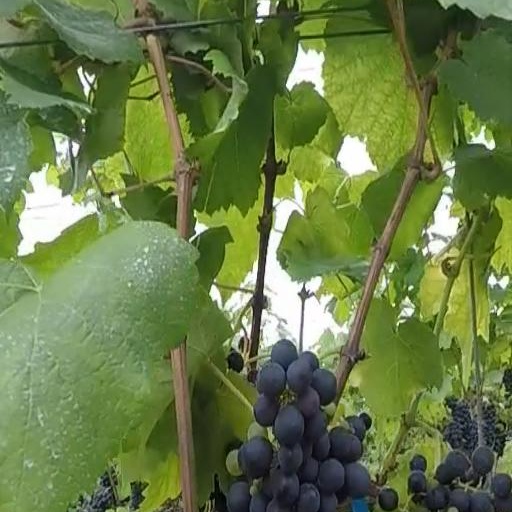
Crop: grape